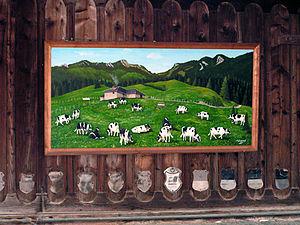
En peinture, la poya, est une représentation picturale profane, d'art populaire souvent naïve, qui, représente la montée aux alpages des troupeaux principalement dans le canton de Fribourg en Suisse, peints par les armaillis, les bergers d'alpage.